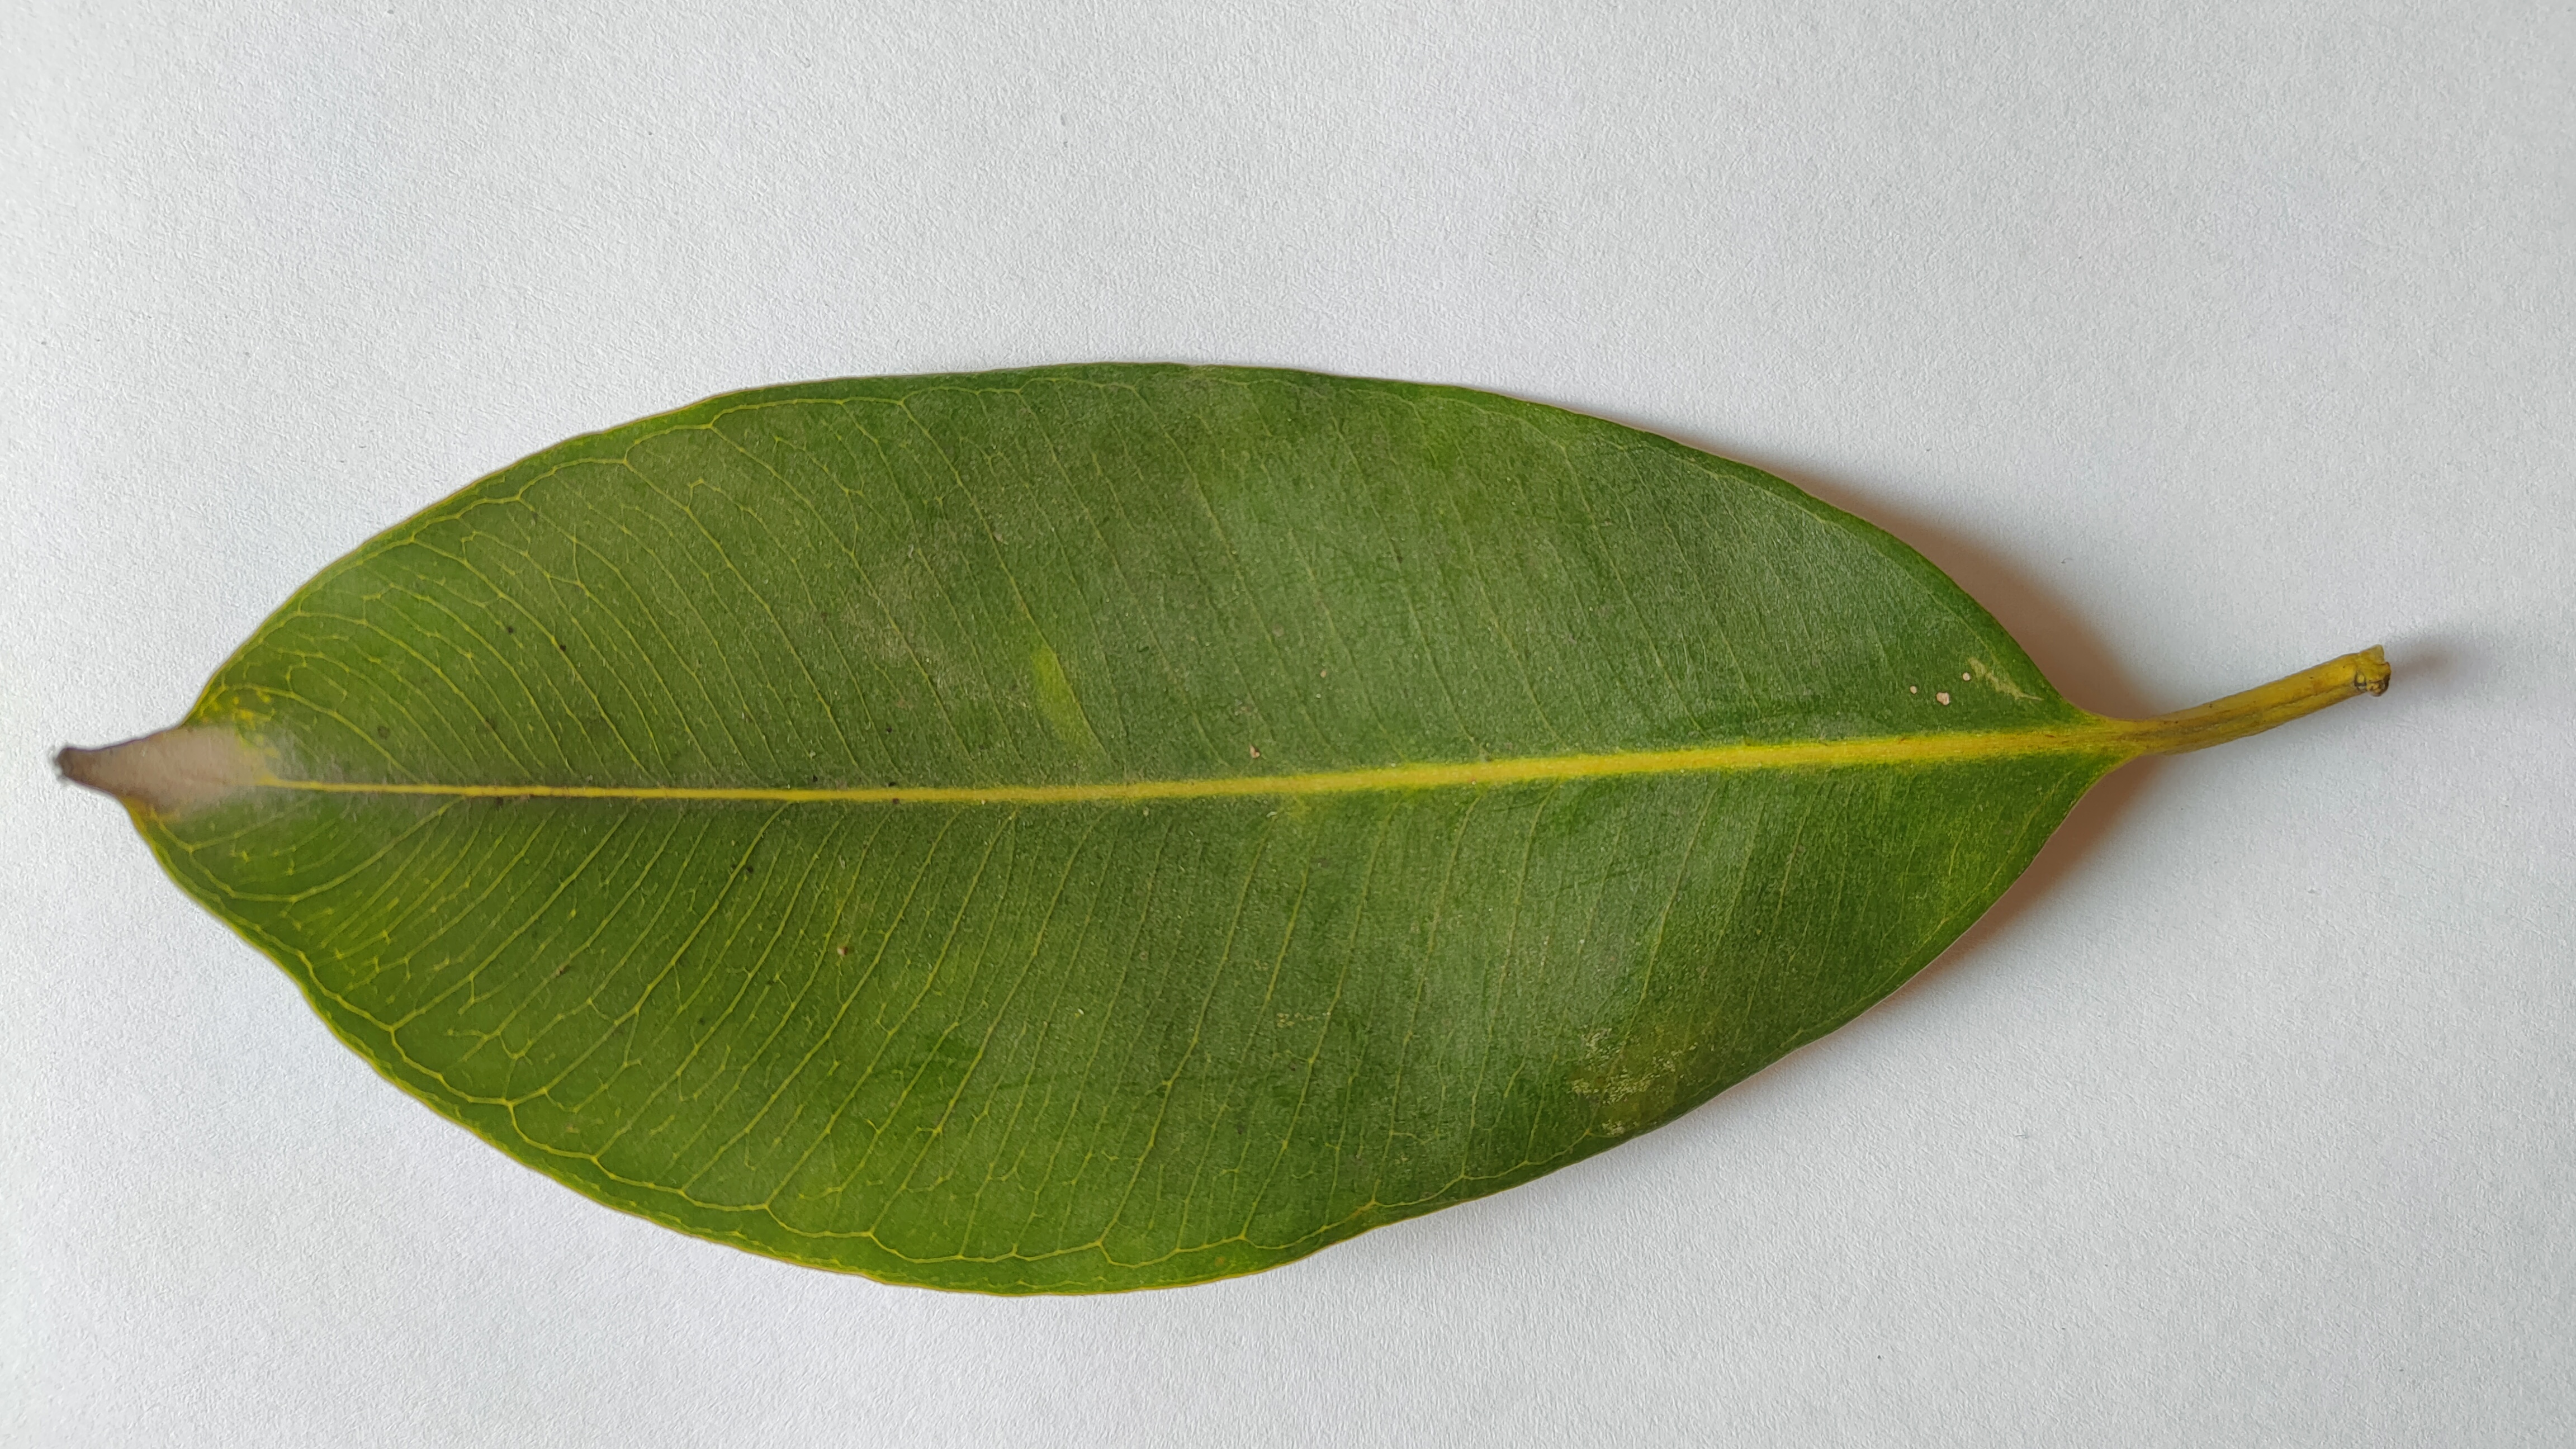
Leaf variety: Black plum